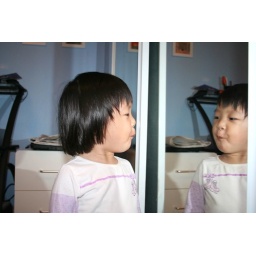
mirror, mirror tell me. who is the naughtiest girl in the world